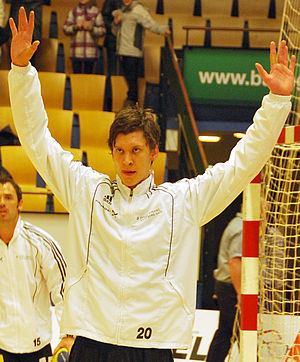
Niklas Landin Jacobsen / Landshold
Niklas Landin den 9. februar 2011 (foto: Lars Schmidt)
Den danske håndboldspiller Niklas Landin Jacobsen.
Niklas Landin Jacobsen er en dansk håndboldspiller, der spiller som målmand for THW Kiel i Bundesligaen. Han fik debut på Danmarks håndboldlandshold i 2008. Med det danske landshold vandt han VM i håndbold 2019.